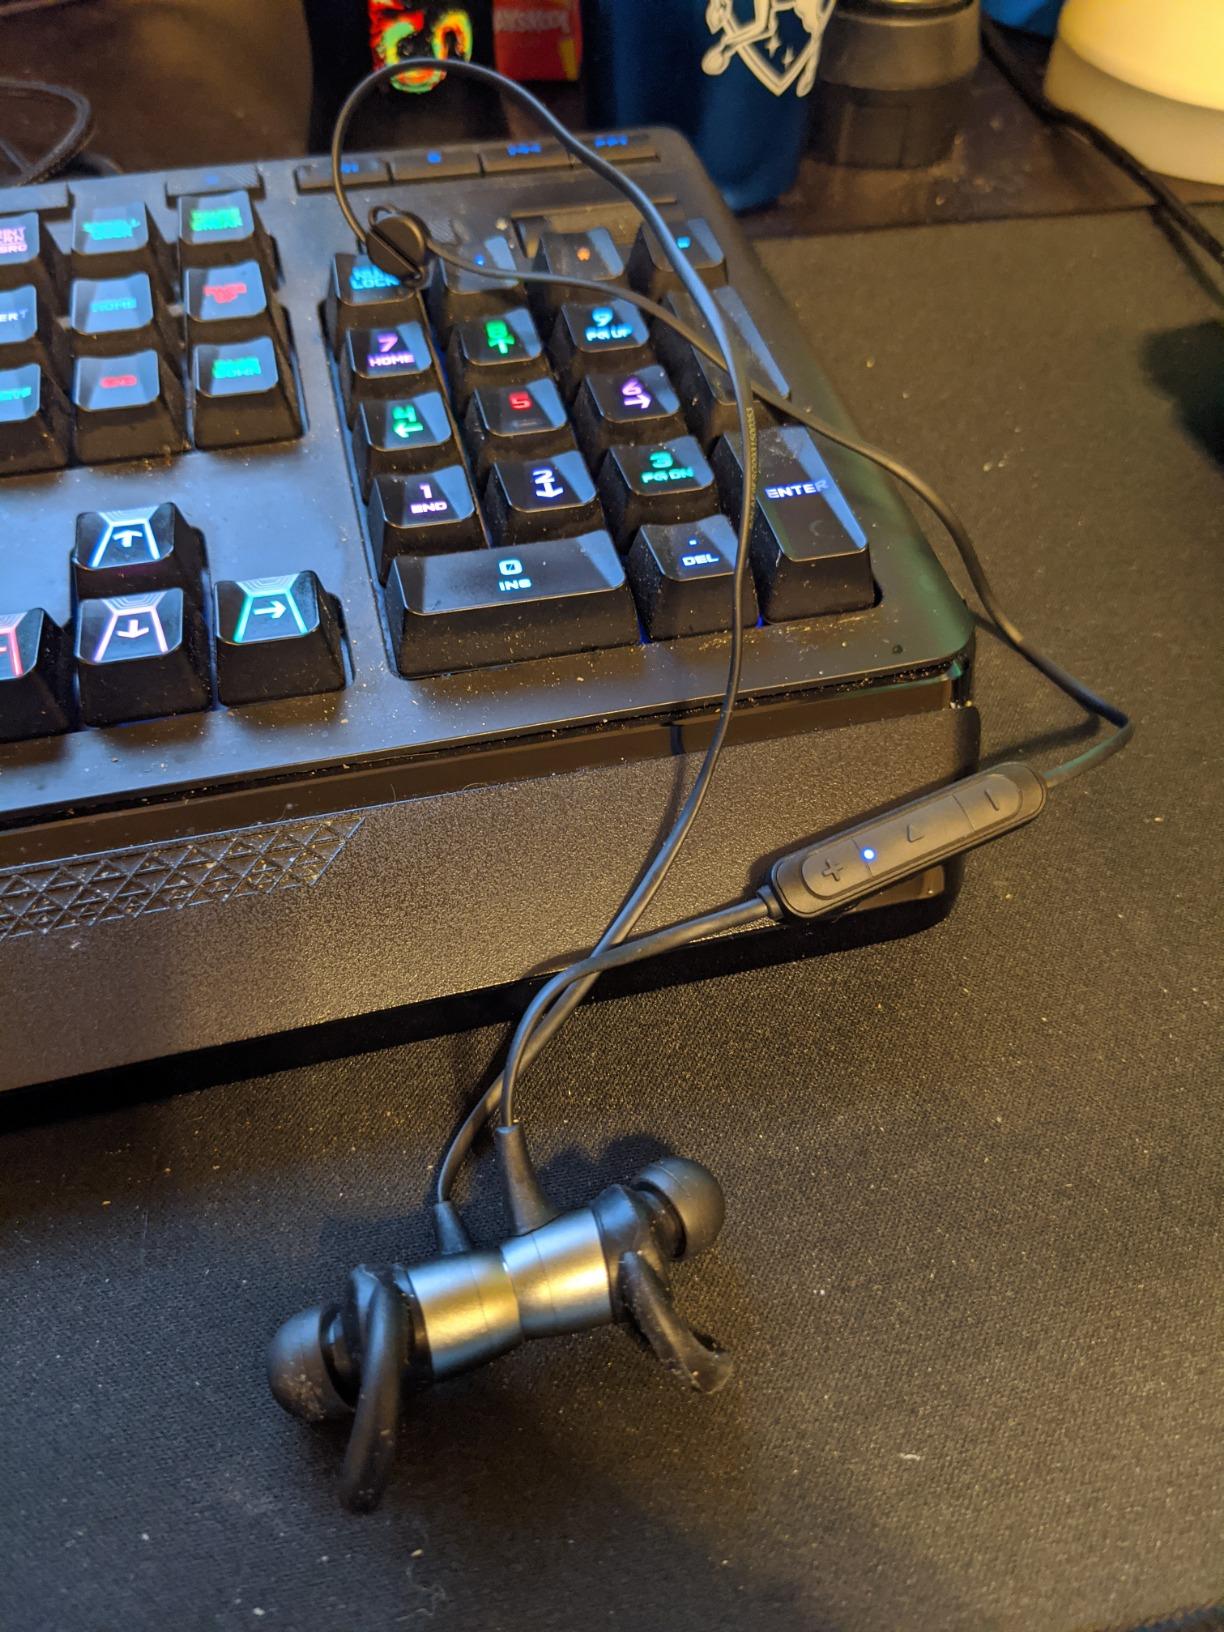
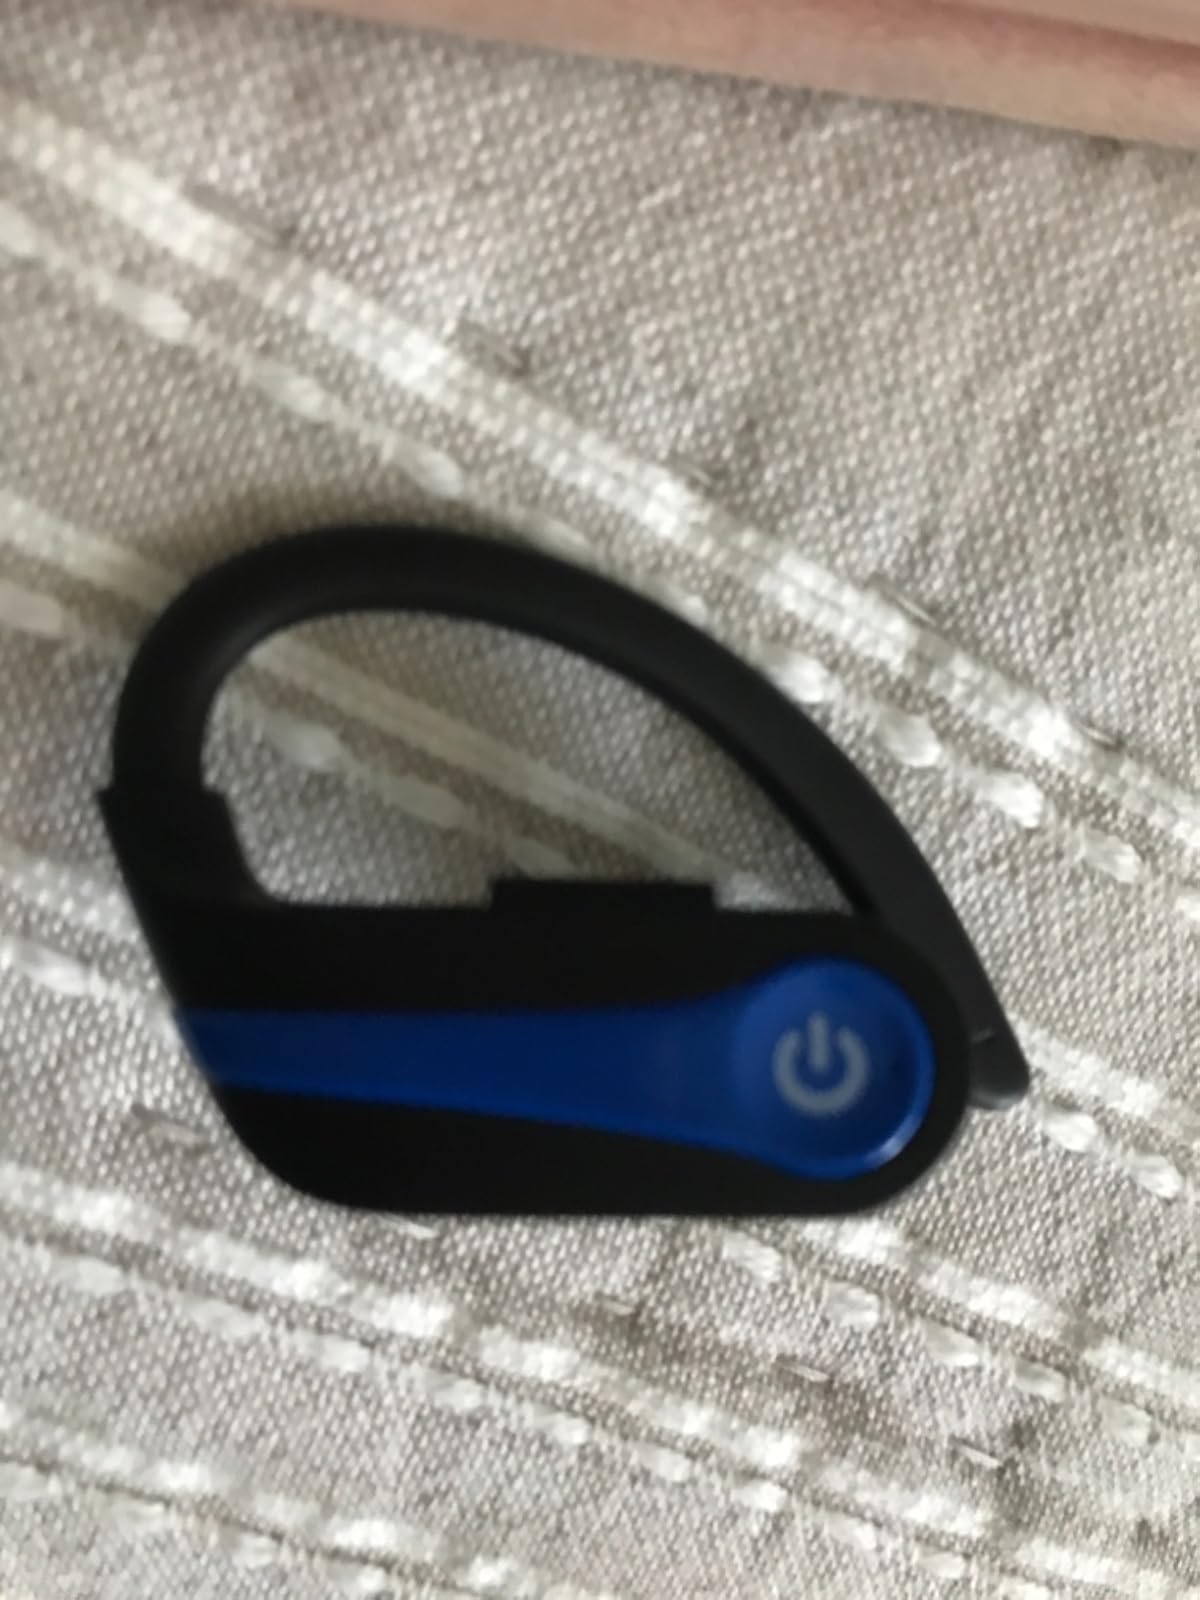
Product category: earbuds
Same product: no